RecentChangesCamp

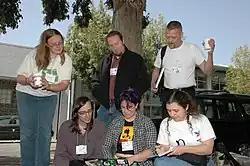
Participants at RecentChangesCamp 2008

RecentChangesCamp was an unconference focused on wikis, held from 2006 to 2012. It was named after the "recent changes" feature that is found in most wikis. RecentChangesCamp followed an Open Space model in having a program that was determined onsite by participants.